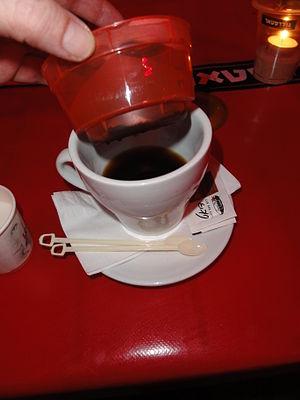
Le café filtre est un style de café préparé en faisant lentement passer de l'eau frémissante dans un filtre à café rempli de café moulu. Le filtre est fréquemment en papier et à usage unique, mais il en existe également en nylon, réutilisables. Selon la définition du TLFi, cette appellation est en théorie réservée aux cafés obtenus sur des tasses ayant chacune un filtre, mais l'usage courant étend le nom à tous les cafés obtenus à travers un filtre, avec ou sans machine à café. Starbucks, par exemple, appelle cette machine à café une « cafetière filtre », mais n'en prépare pas.